Walnut Beach

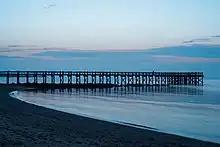
Fishing pier at Walnut Beach

Walnut Beach is a town beach and surrounding neighborhood located in Milford, Connecticut and was formerly the site of an amusement park. A boardwalk along the shoreline connects to the beach at Silver Sands State Park to the east and Charles Island.